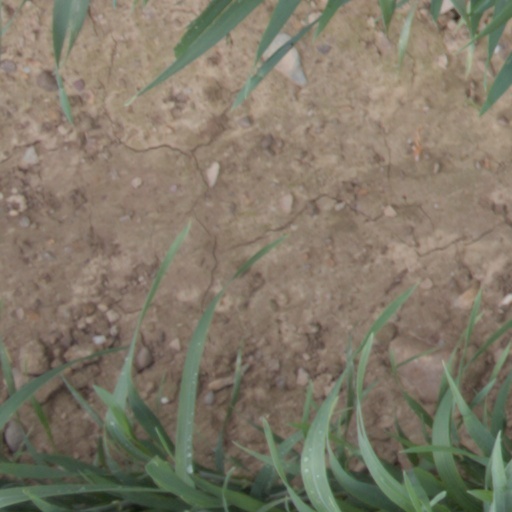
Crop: wheat